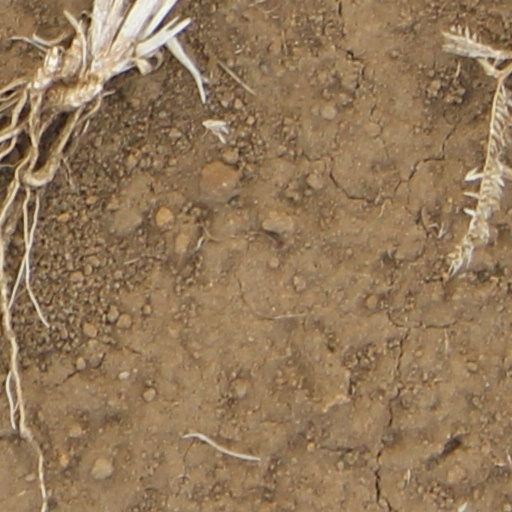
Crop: wheat